Selina Mills

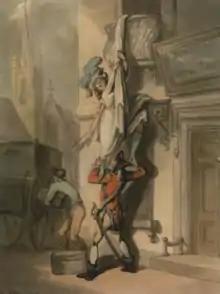
Caricature of the Bristol Elopement by Thomas Rowlandson

Mills got caught up in the elopement of Clementina Clerke, a wealthy heiress being educated at the school. Rowlandson's caricature is inaccurate: an accomplice posing as a servant delivered a letter to Selina purporting to come from Clerke's guardian requesting that Clementina take the carriage provided in order to go and see him immediately. Selina and Mary saw Miss Clerke into the carriage, but only later realised they had been duped.